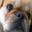
Label: dog